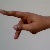
The image shows a hand gesture representing the letter 'P' in Indian Sign Language.